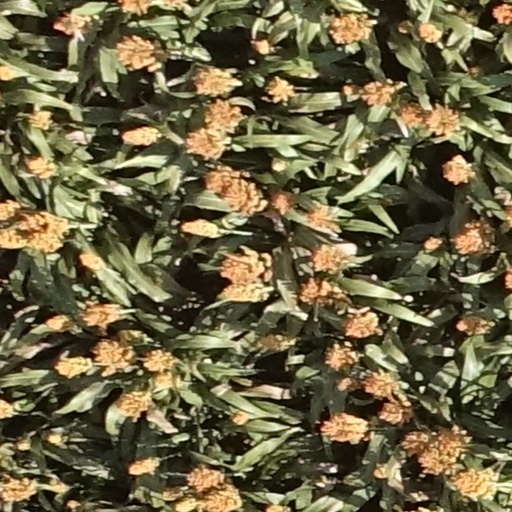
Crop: sorghum